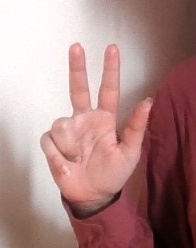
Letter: al